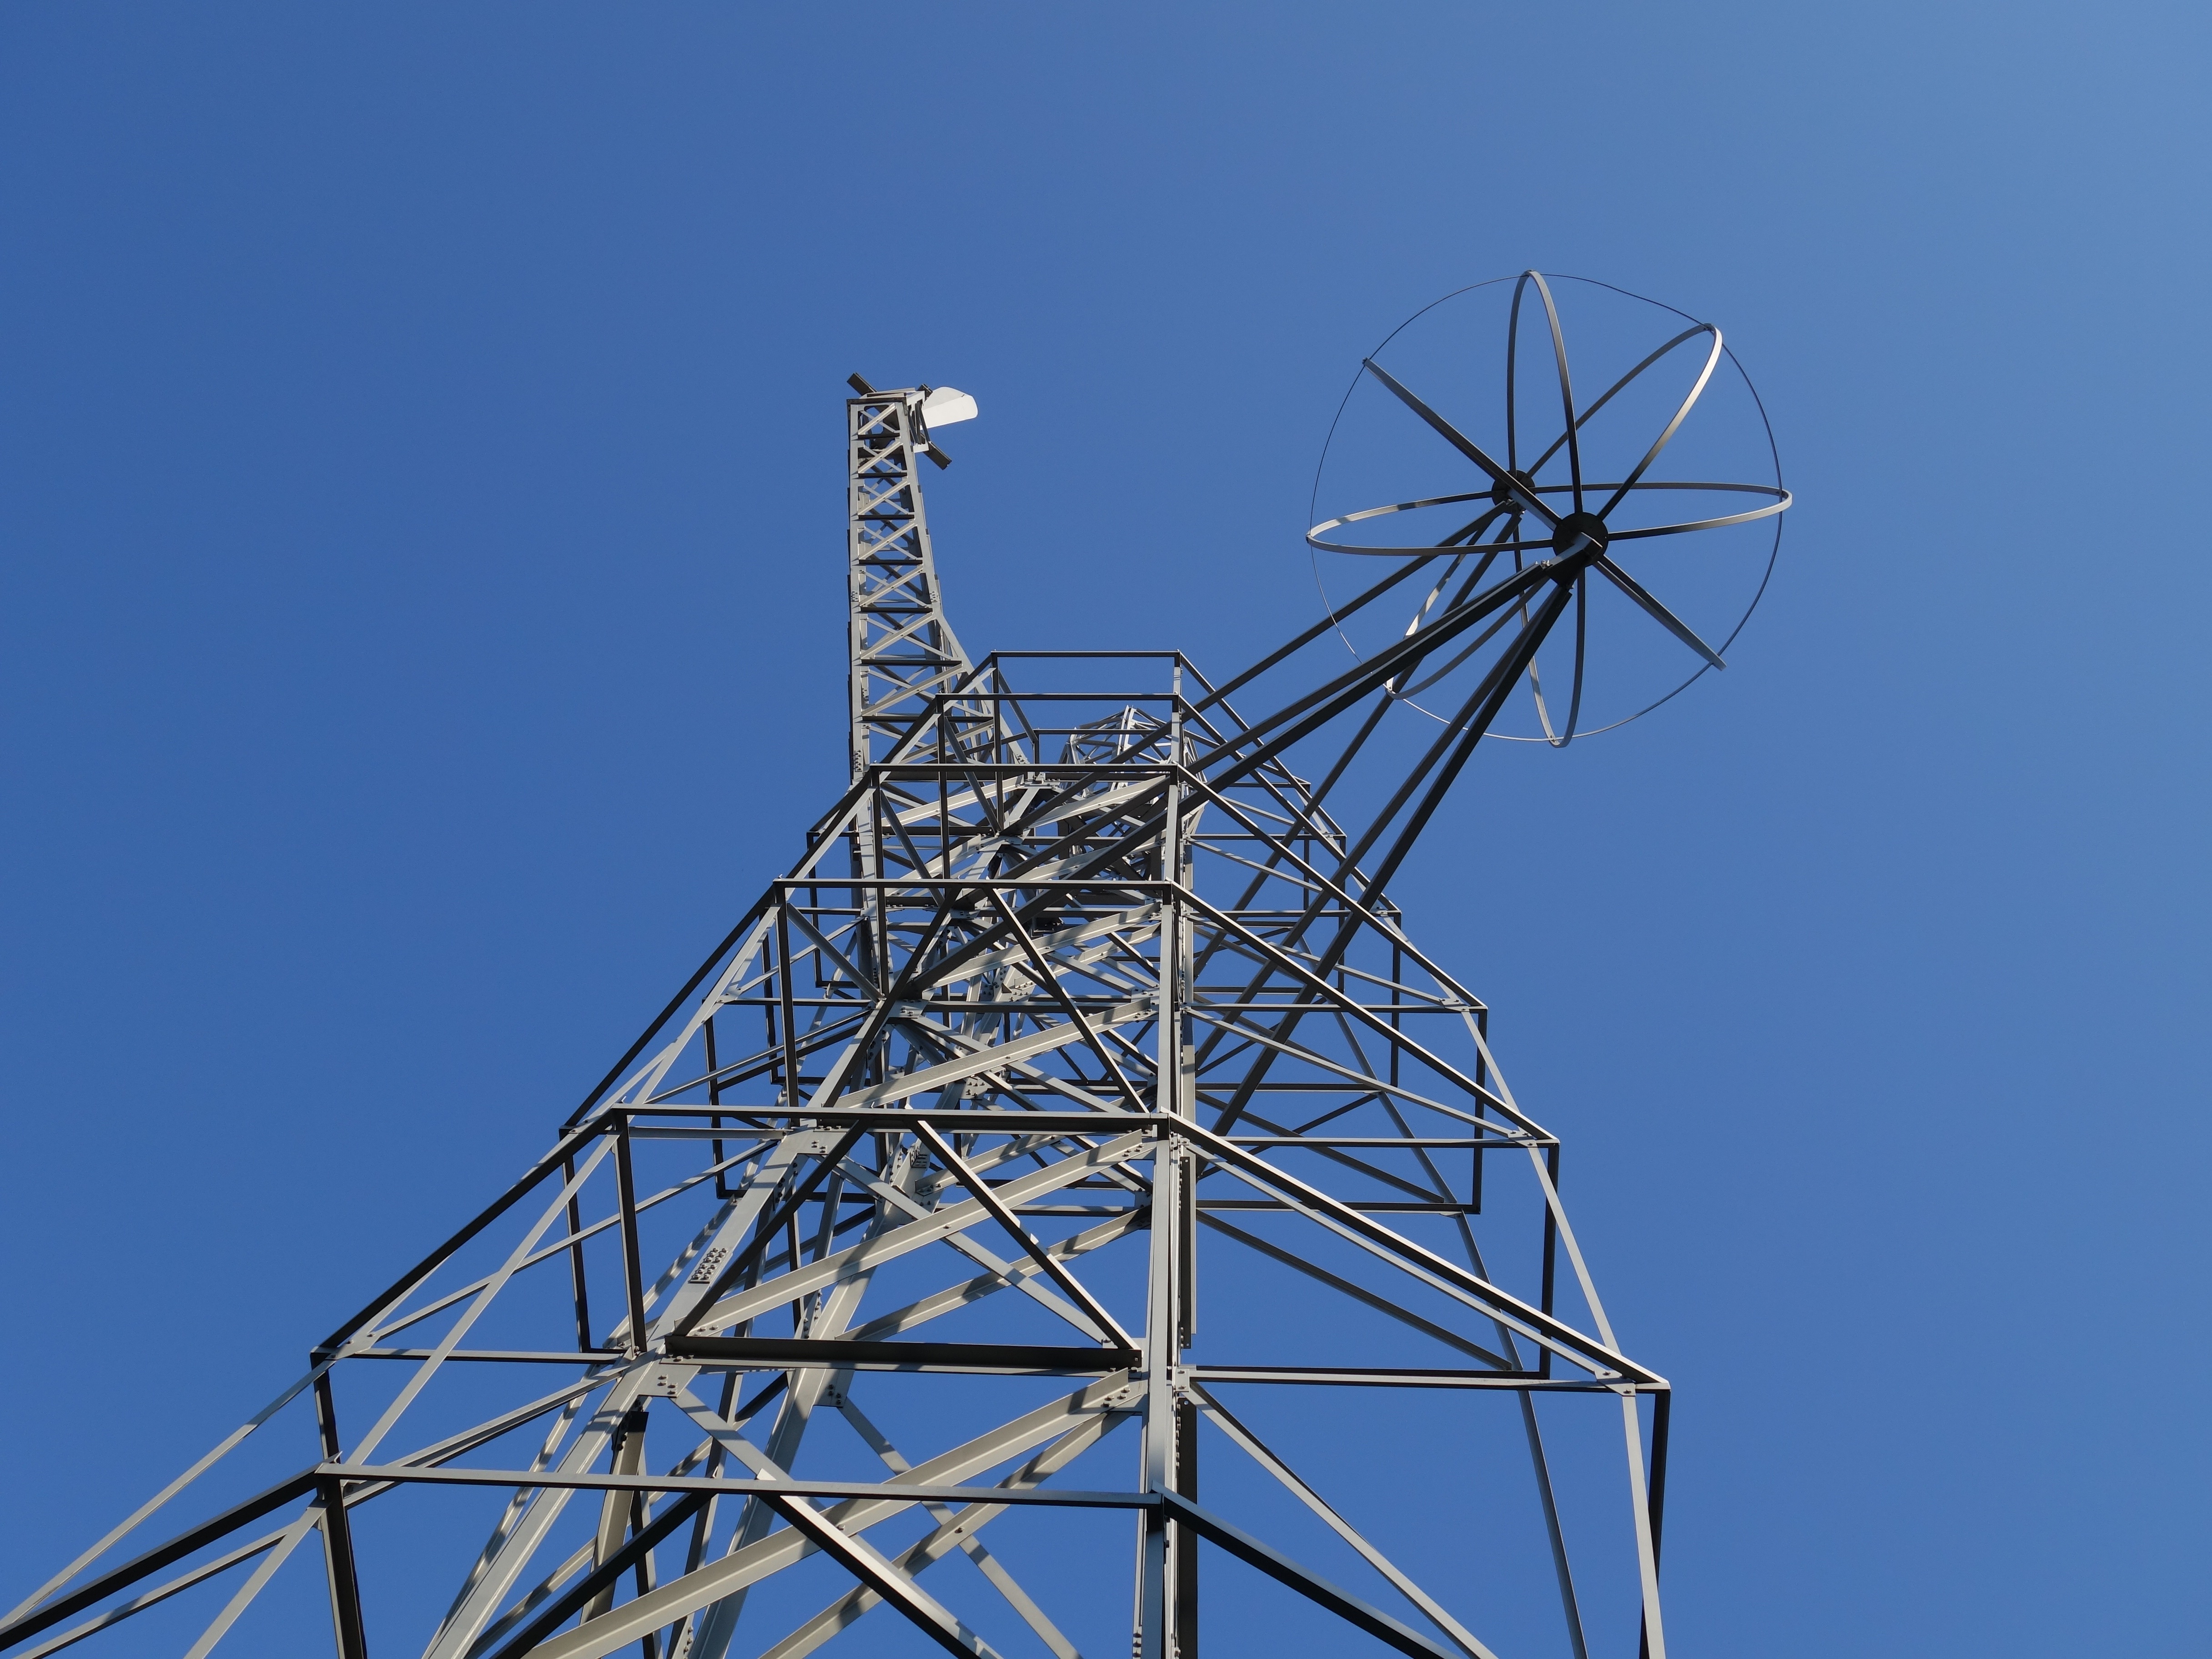
windmill, wind, construction, pattern, line, tower, geometry, mast, metal, blue, electricity, artwork, energy, sculpture, graz, scaffold, transmission tower, lightsaber, stahlbau, steel scaffolding, outdoor structure, electrical supply, overhead power line, telecommunications engineering